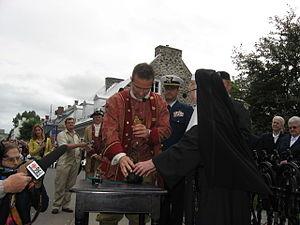
Rue des Ursulines - 375e de Trois-Rivières
La rue des Ursulines est une voie de communication située dans le Vieux-Trois-Rivières, en Mauricie, au Québec. Ouverte depuis 1650, elle est la plus ancienne rue de Trois-Rivières.
Fondée le 4 juillet 1634 par Laviolette, la ville de Trois-Rivières célèbre le 4 juillet 2009 son 375ᵉ anniversaire. De nombreux spectacles sont programmés tout au long de la journée. Le consul général des États-Unis d'Amérique, à Québec, David R. Fetter, profite de l'occasion pour régler la dette des États-Unis aux Ursulines.